Lucrezia Borgia

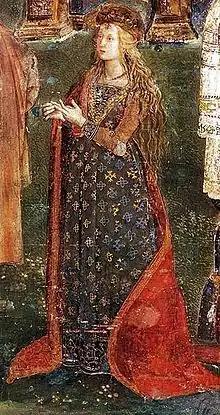
Purported portrait of Lucrezia as Saint Catherine of Alexandria in a fresco by Pinturicchio. The "Hall of the Saints" within the Borgia Apartments in the Vatican, circa 1494.

Lucrezia Borgia was born on 18 April 1480 at Subiaco, a town near Rome. Her mother was Vannozza dei Cattanei, a mistress of her father, Cardinal Rodrigo de Borgia (later Pope Alexander VI). She had three full siblings: Cesare, Giovanni, and Gioffre.